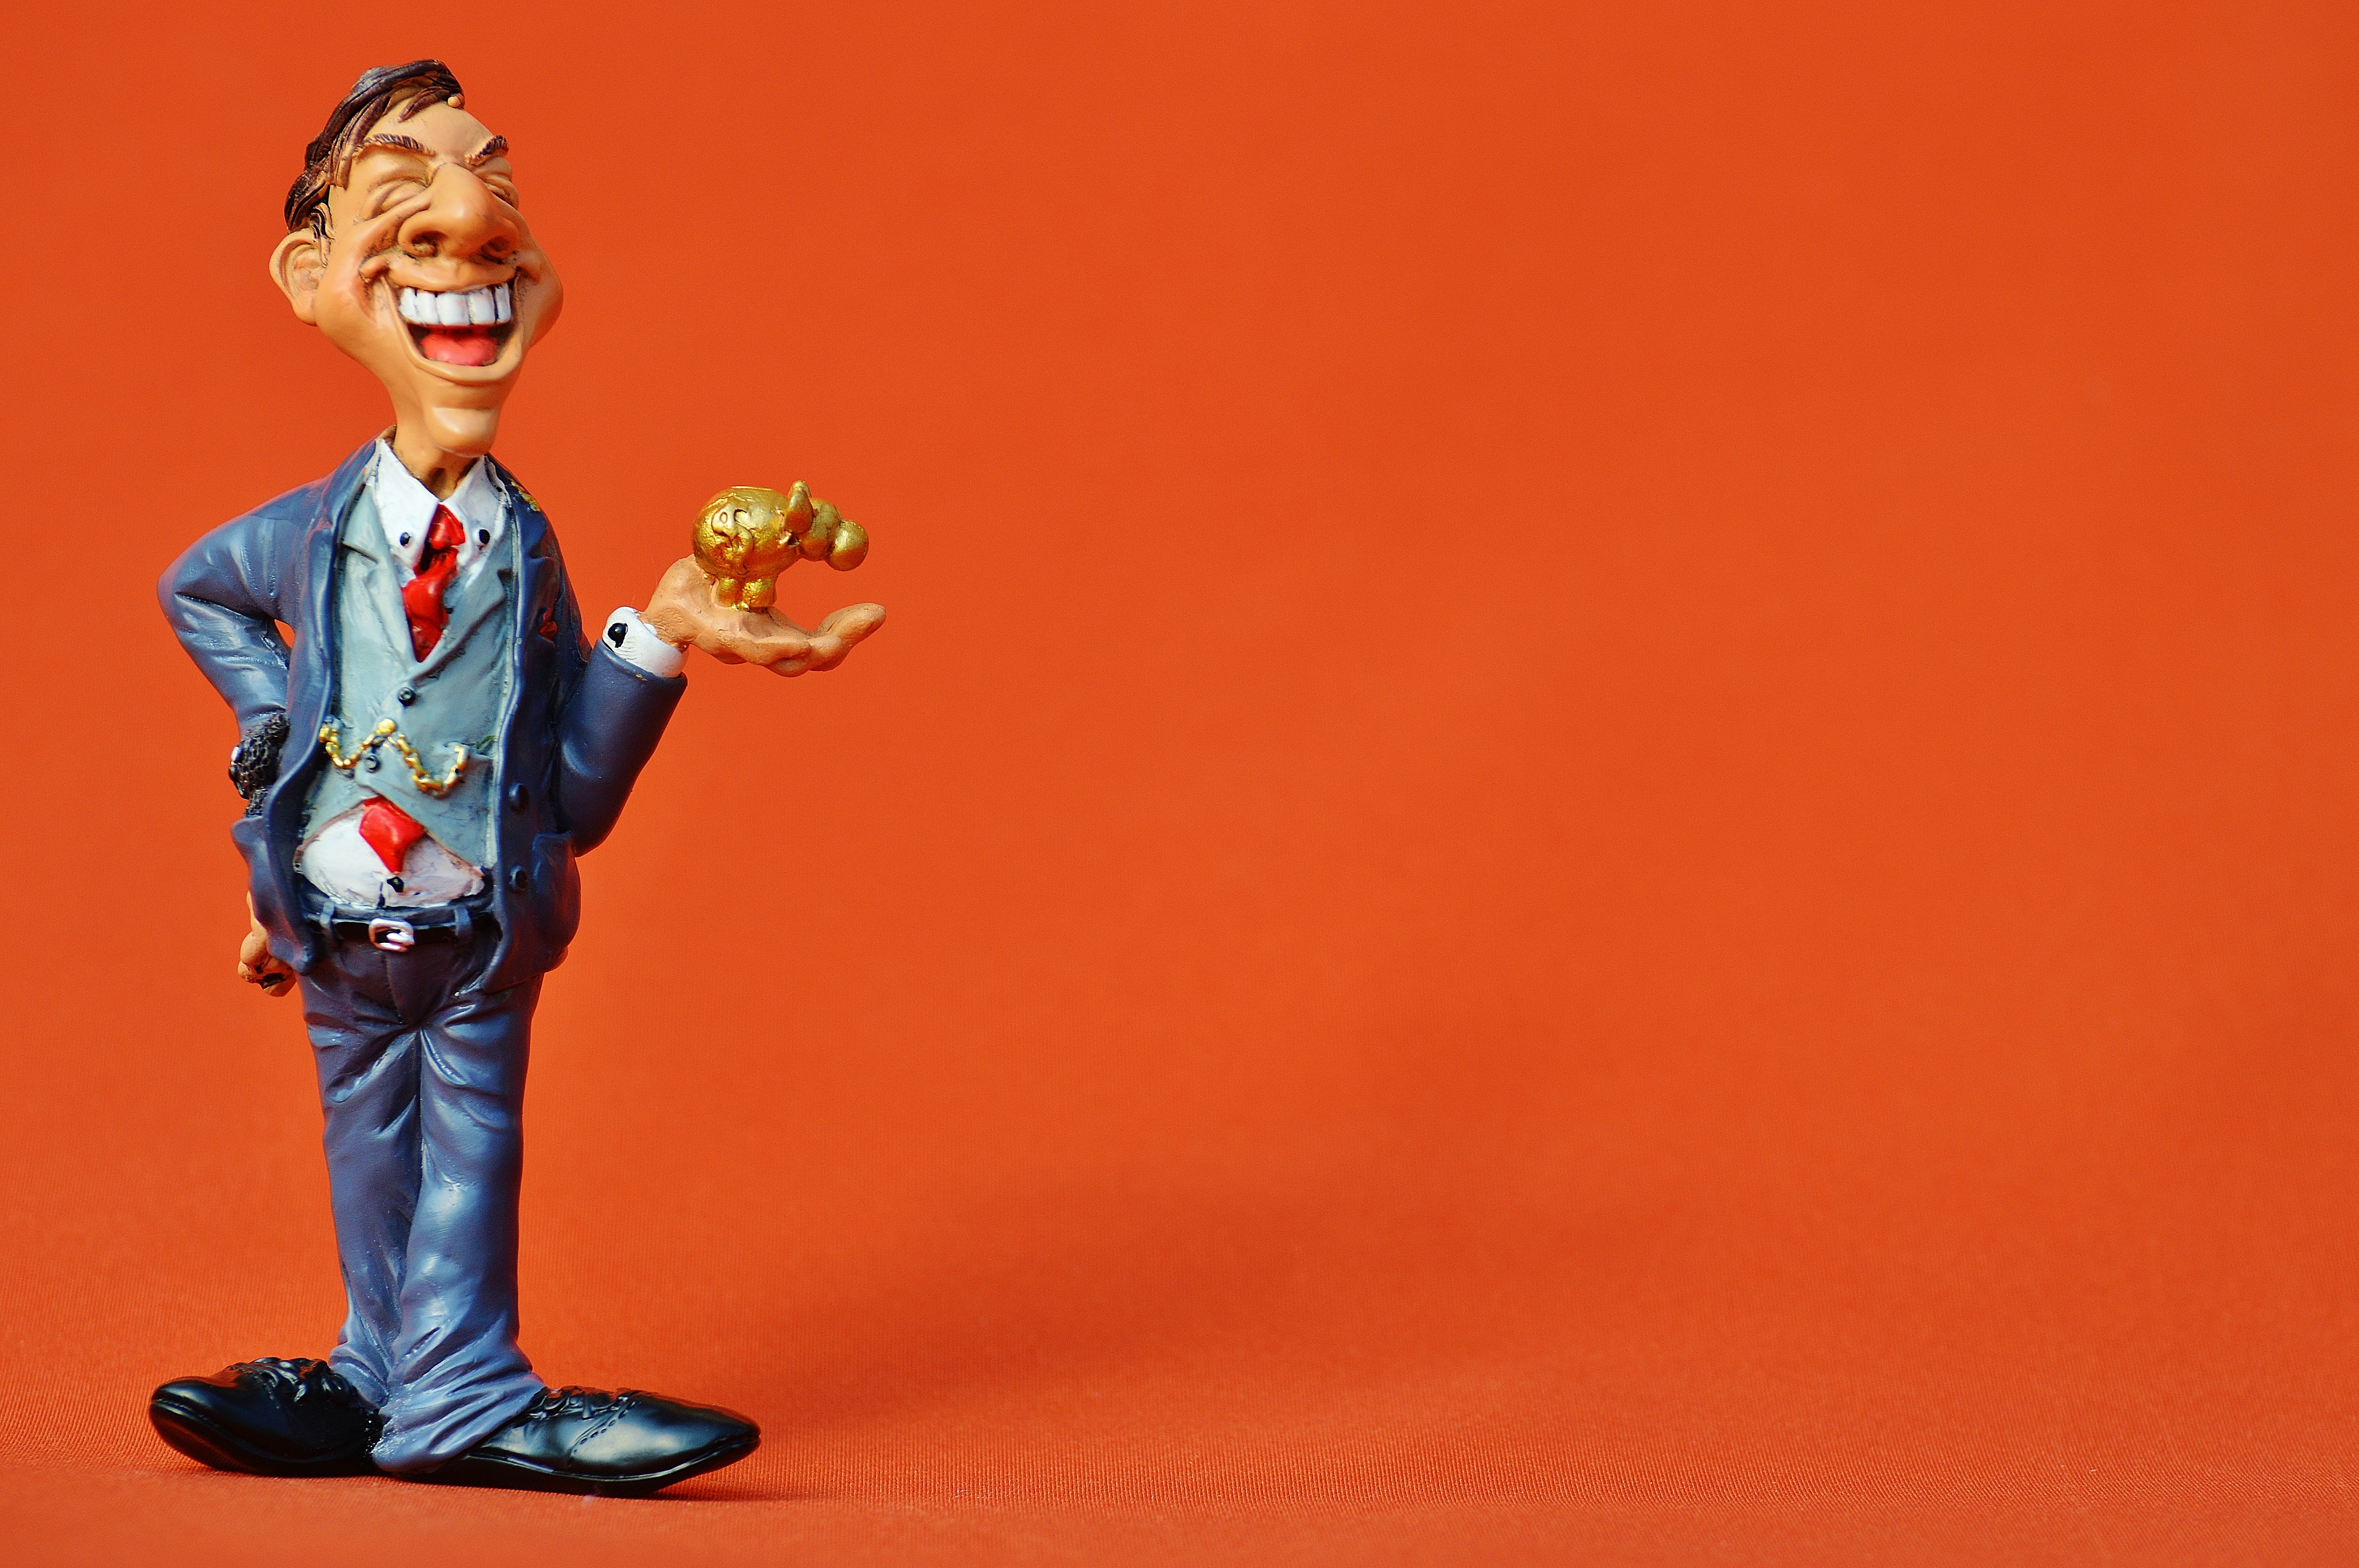
meeting, business, toy, laugh, wrist watch, fun, figure, illustration, shops, figurine, funny, businessman, time of, dates, on time, profit, time is money